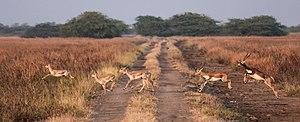
Antilopes cervicapre (Antilope cervicapra) dans le parc national de Velavadar, Inde
L'Antilope cervicapre est l'unique espèce du genre Antilope.